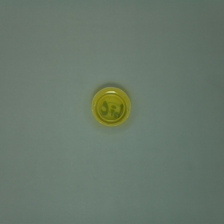
Color: yellow/gold
Cap type: standard cap